V'Zot HaBerachah

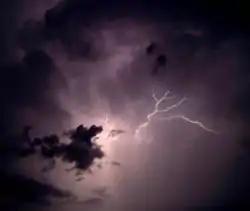
"The Lord . . . came from the myriads holy, at His right hand was a fiery law to them." (Deuteronomy 33:2.)

In the first reading, before he died, Moses, the man of God, bade the Israelites farewell with this blessing: God came from Sinai, shone on them from Seir, appeared from Paran, and approached from Ribeboth-kodesh, lightning flashing from God's right. God loved the people, holding them in God's hand. The people followed in God's steps, accepting God's Torah as the heritage of the congregation of Jacob. God became King in Jeshurun when the chiefs of the tribes of Israel assembled. Moses prayed that the Tribe of Reuben survive, though its numbers were few. A closed portion ends here.